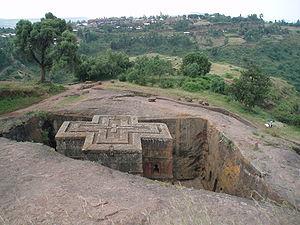
Église monolithe Bet Giyorgis (St-Georges) de Lalibela (Éthiopie)